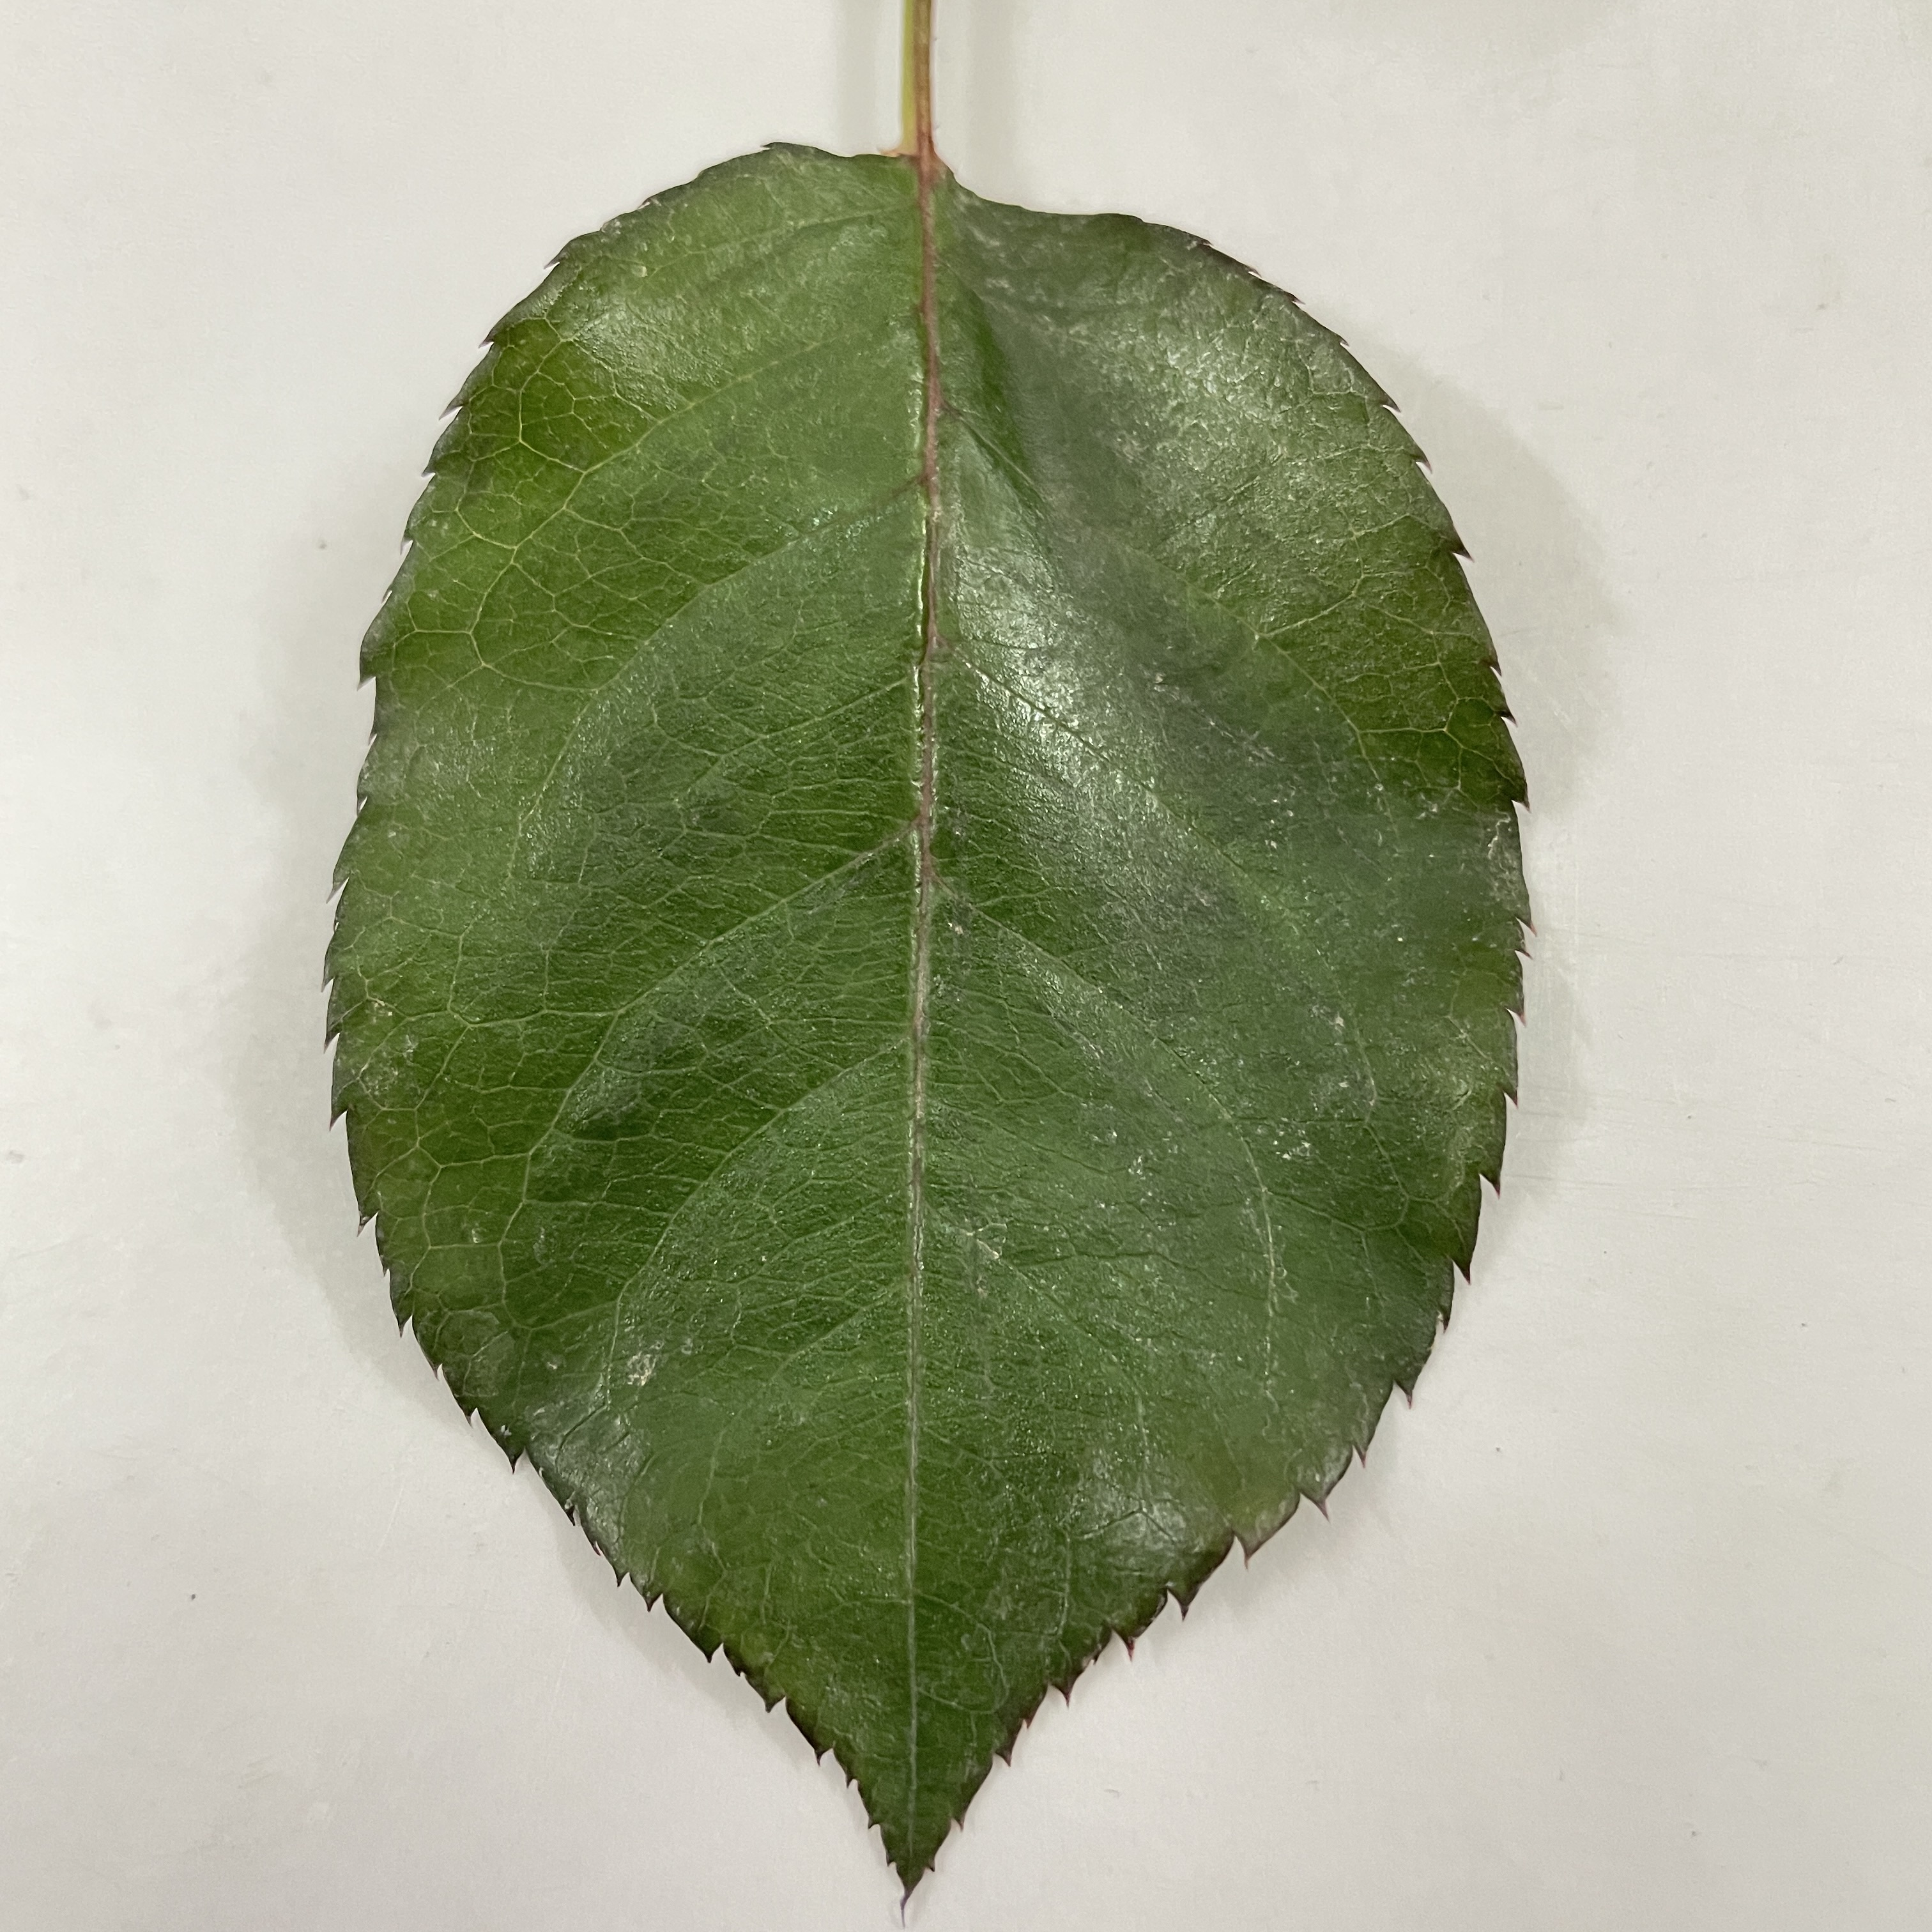
Label: Healthy Leaf